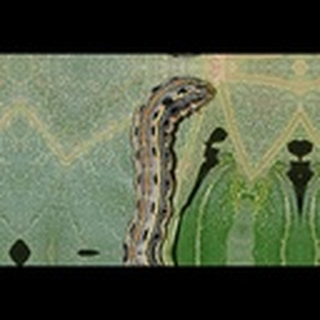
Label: cotton_army_worm